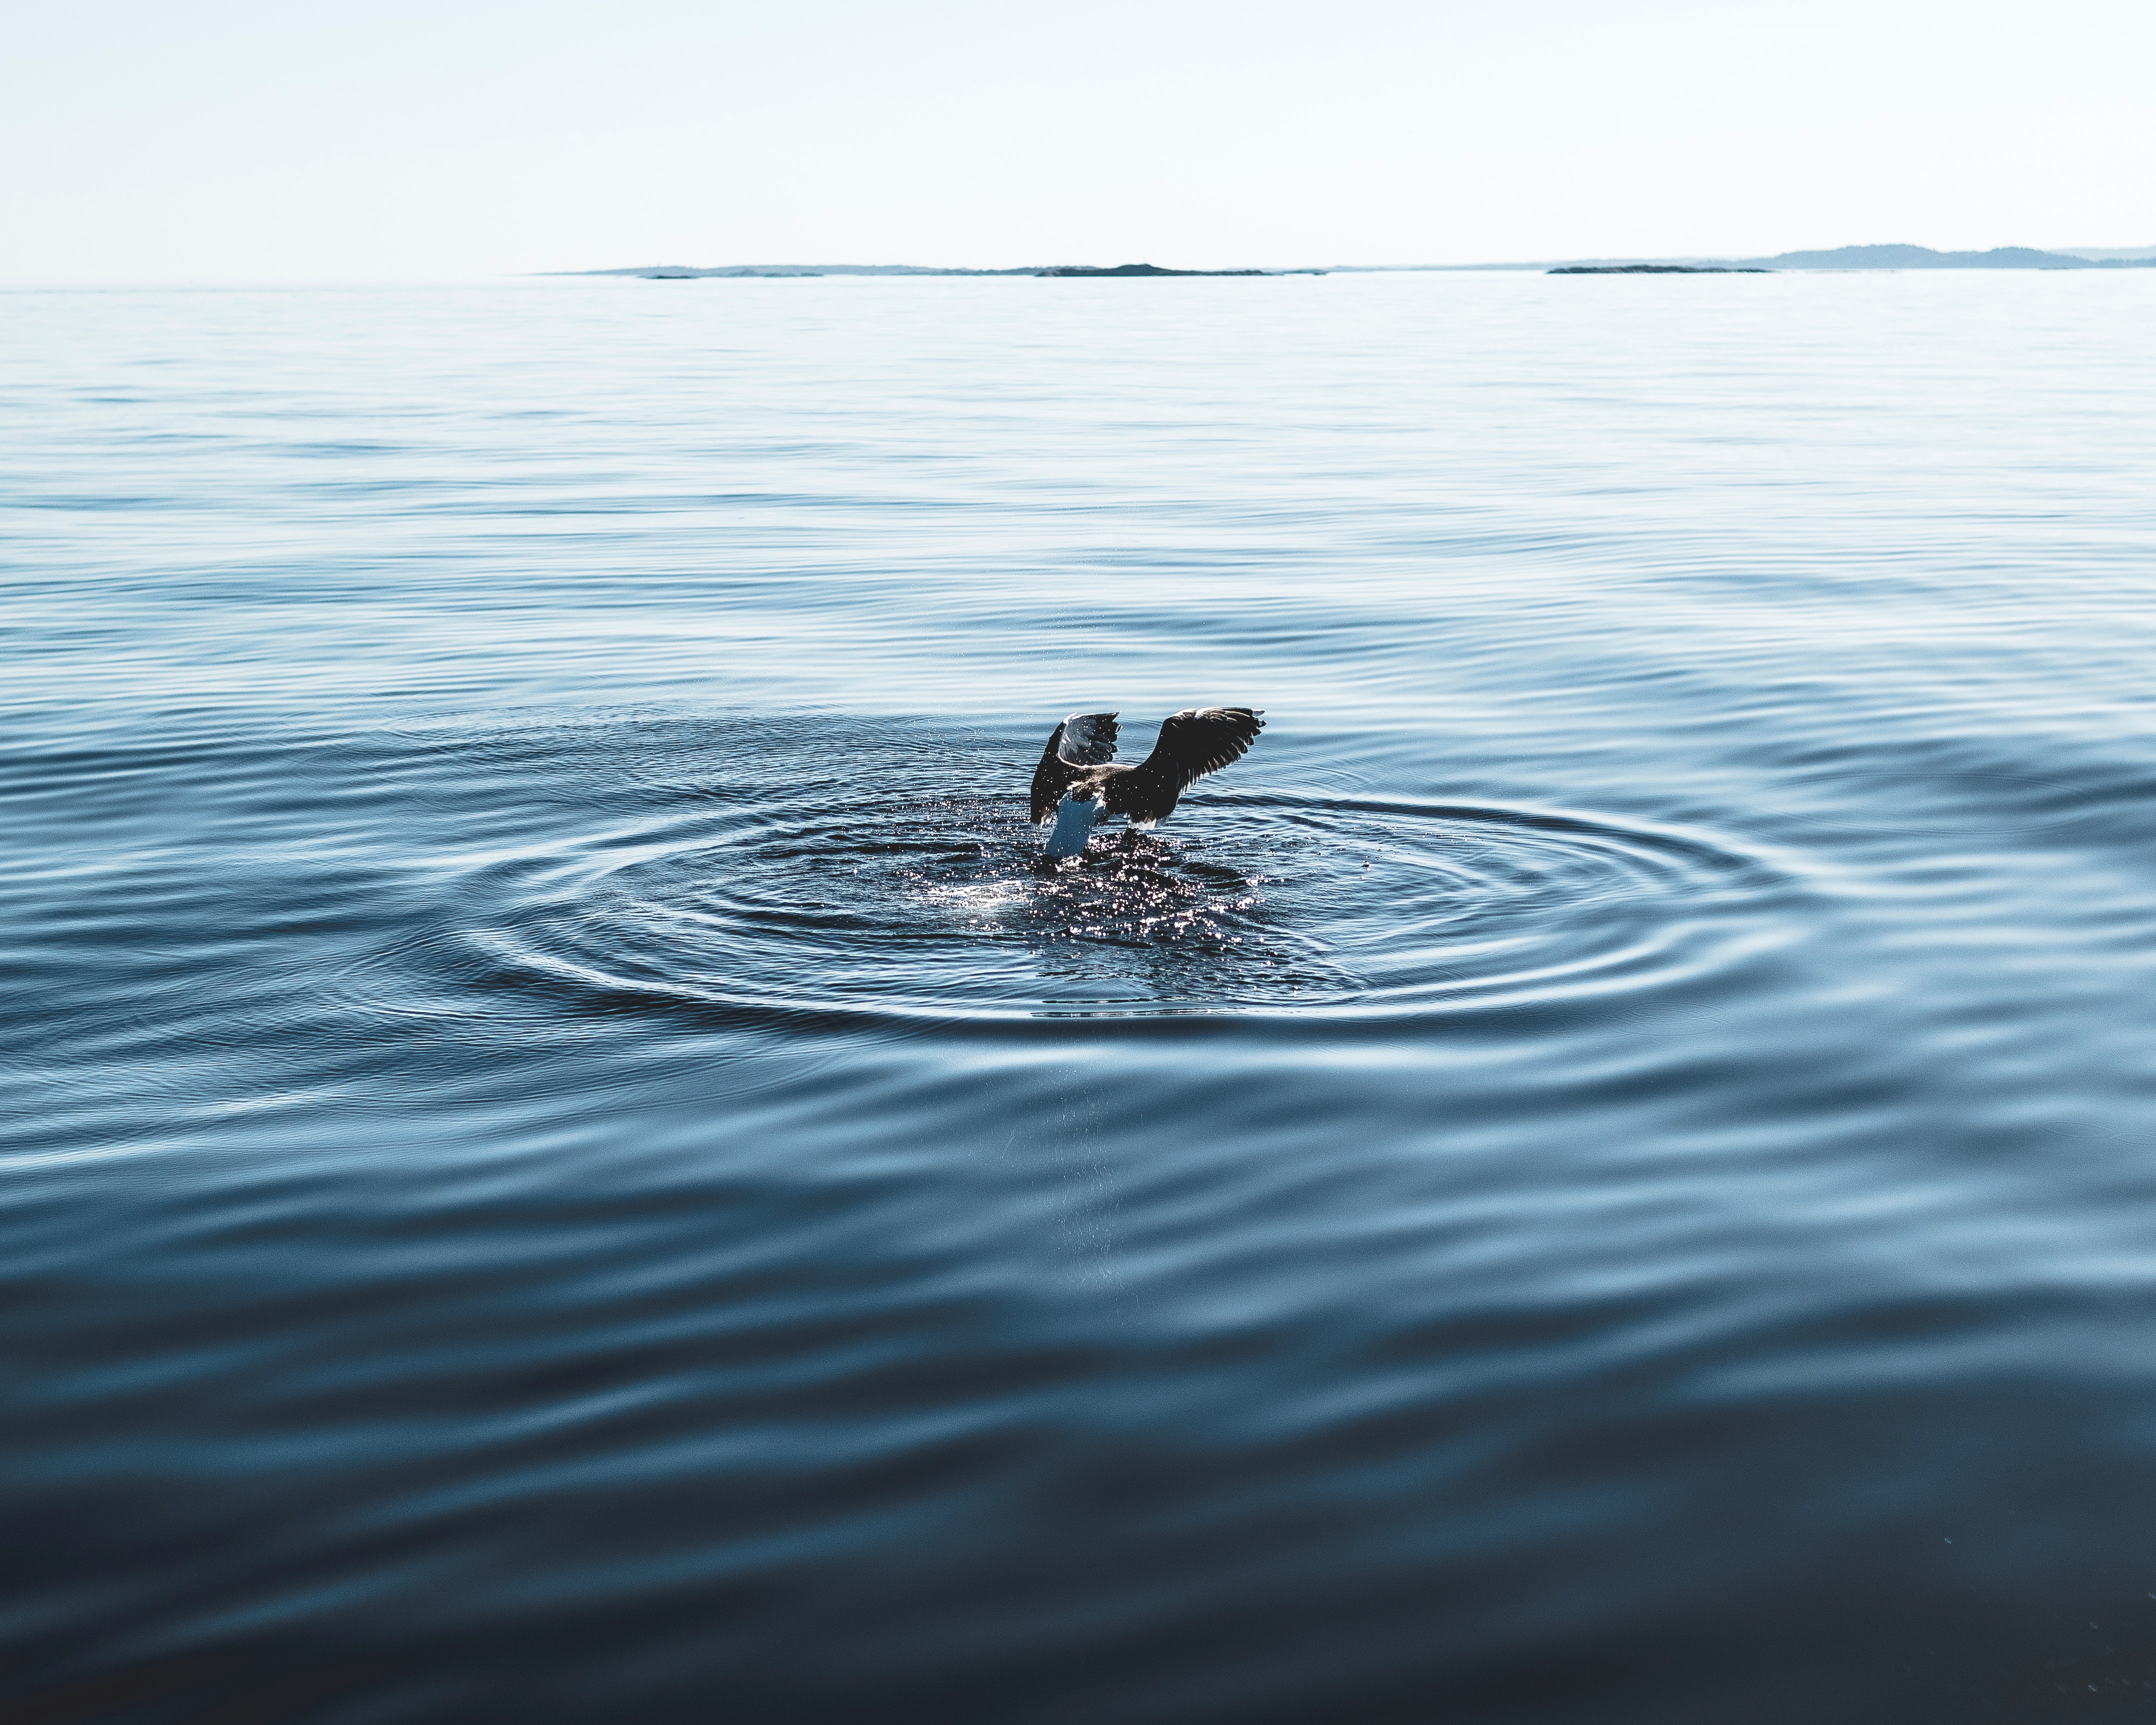
water, sea, ocean, wave, sky, calm, lake, wind wave, water bird, reflection, photography, horizon, seabird, loch, vacation, bird, liquid, river